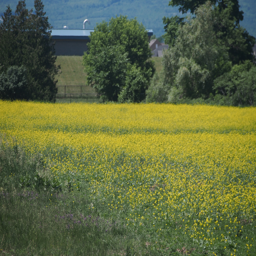
the hard work on the farm